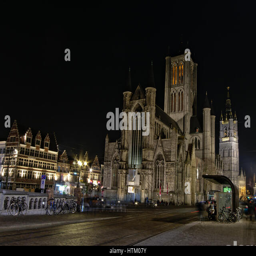
long exposure night shot of the church tower